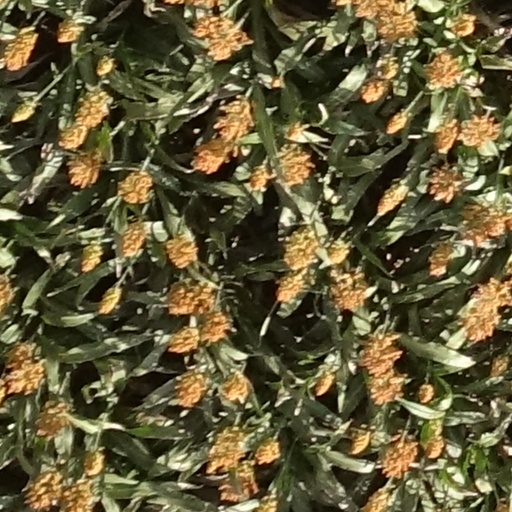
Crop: sorghum